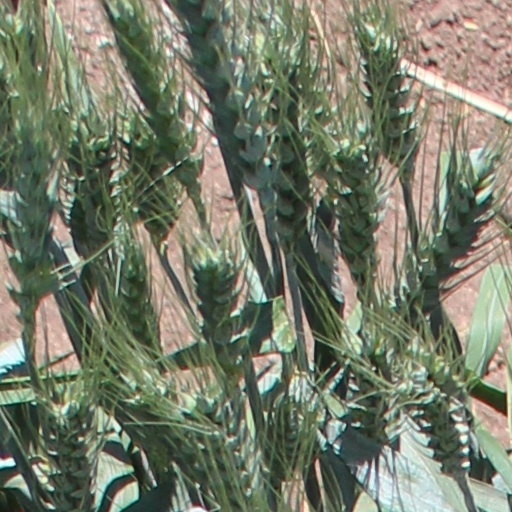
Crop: wheat